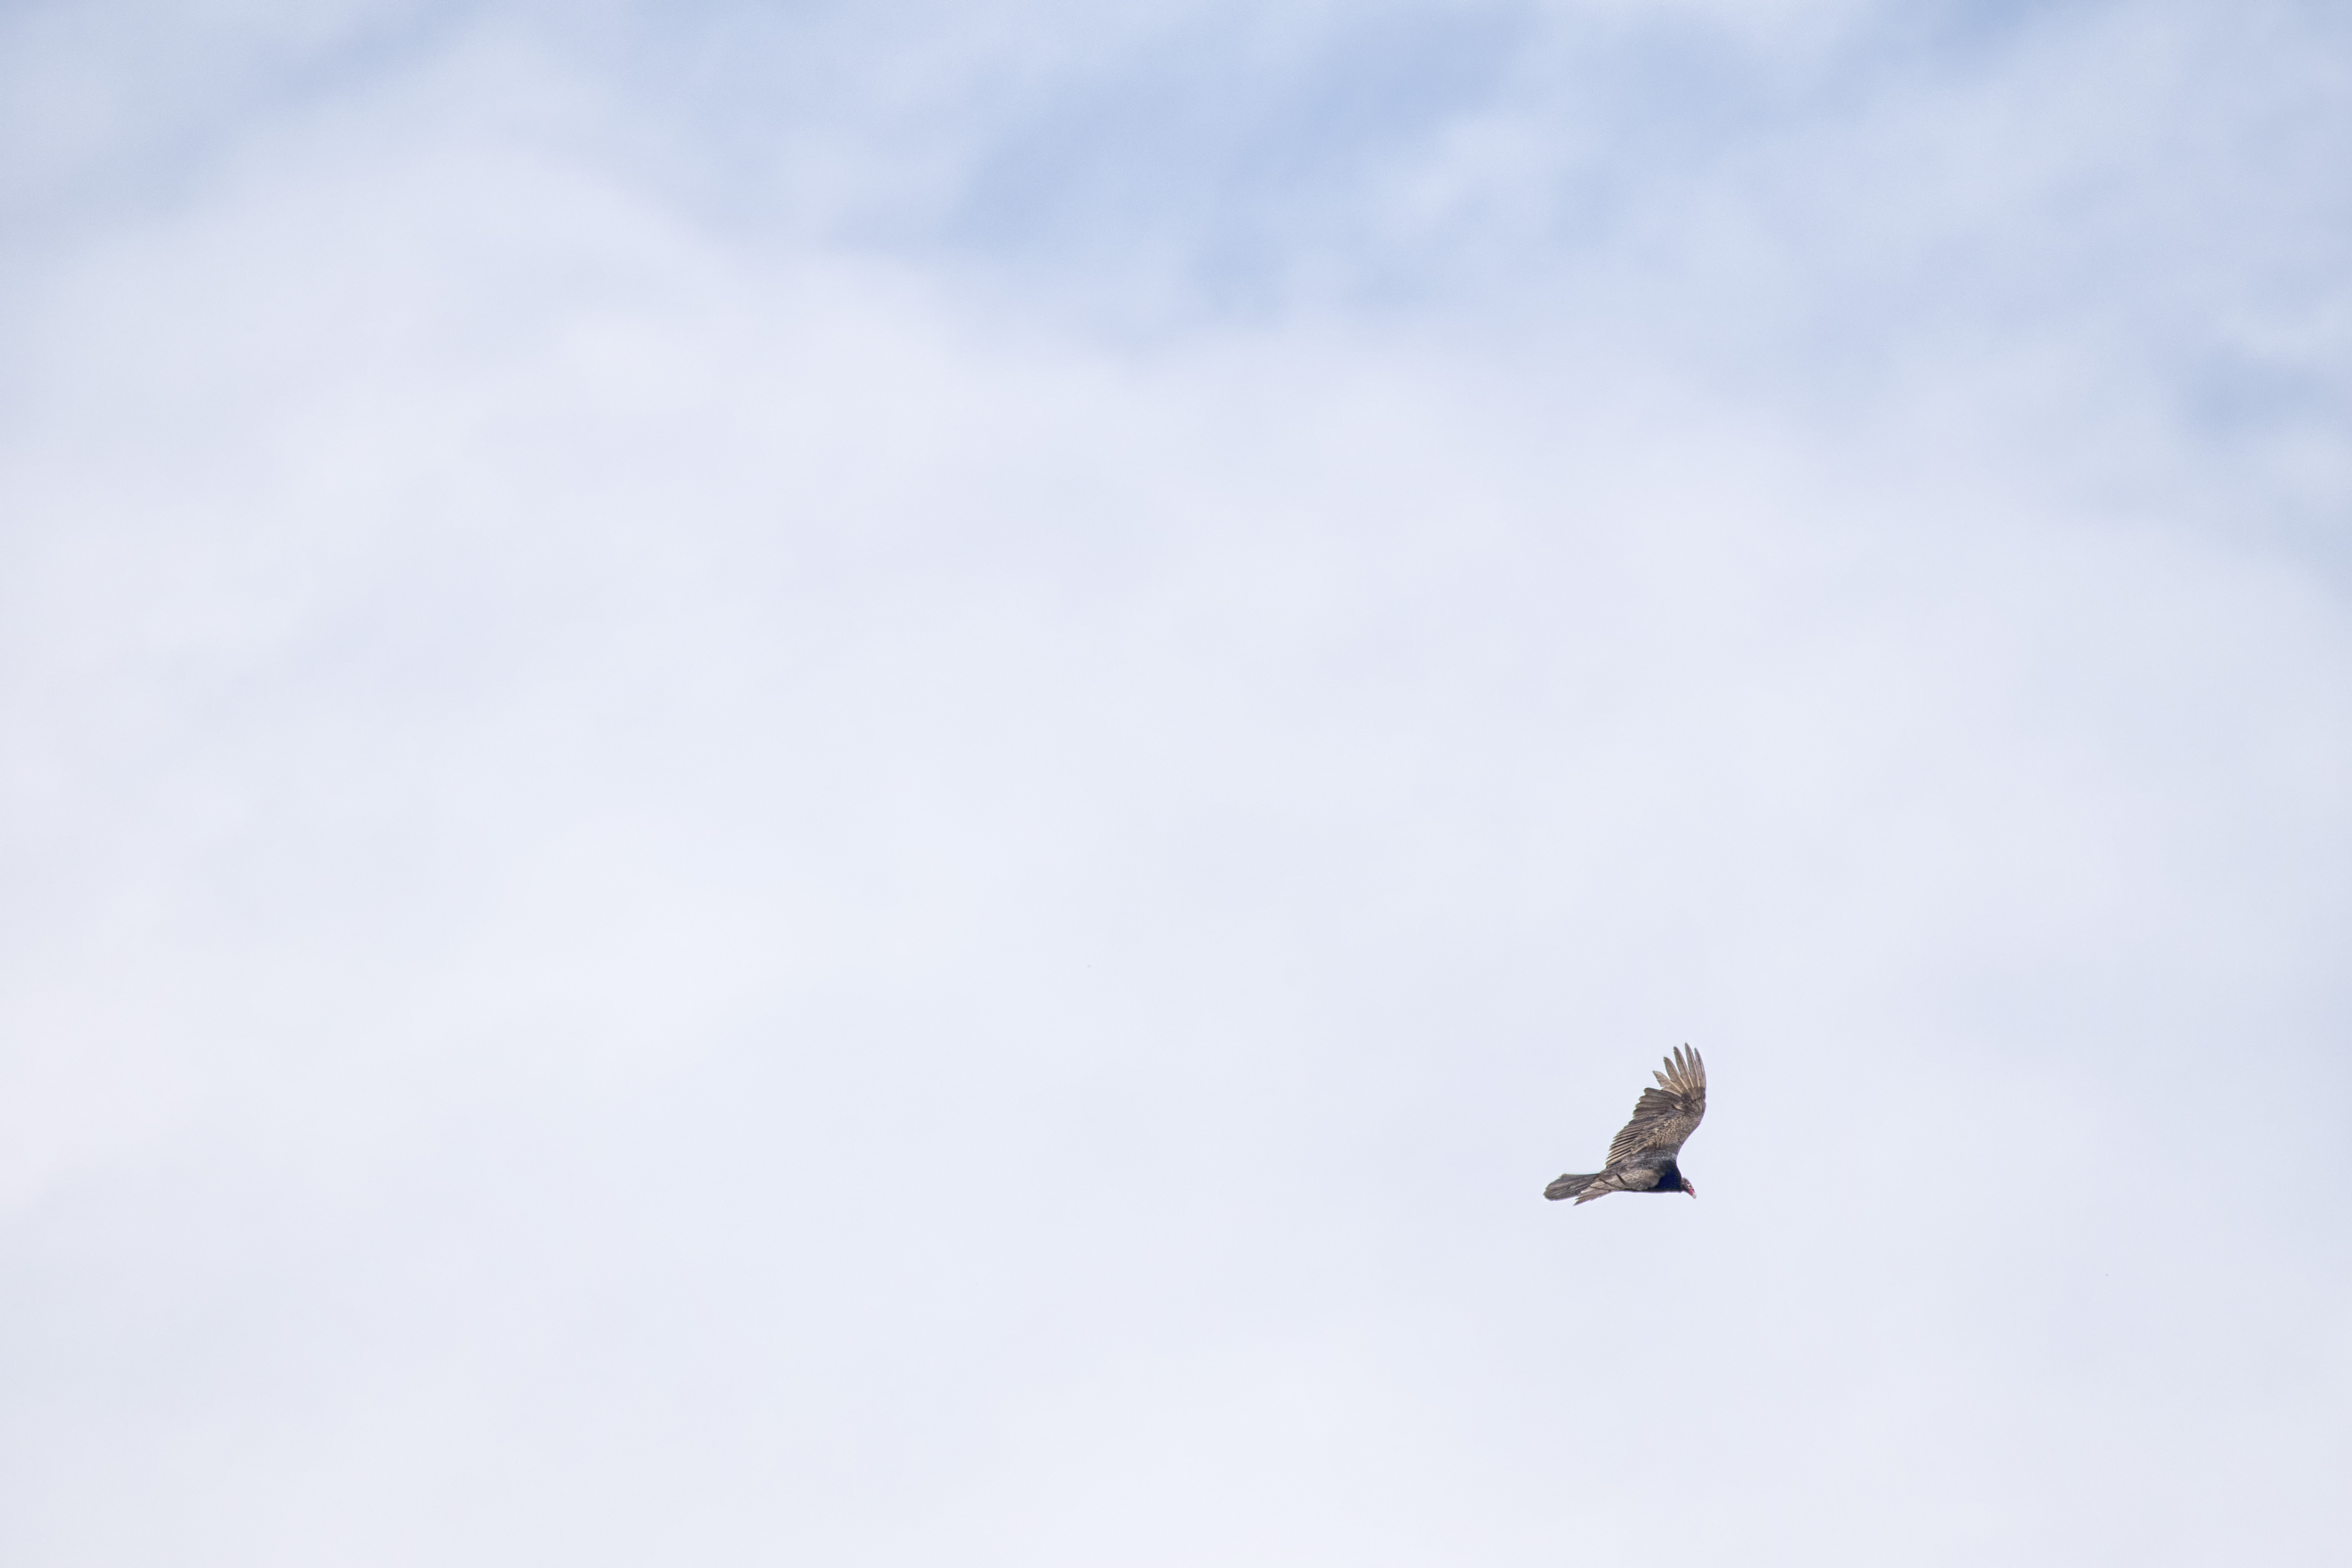
bird, wing, sky, flight, bird of prey, canada, turkey, a, rouge, quebec, vulture, sherbrooke, oiseau, urubu, tete, atmosphere of earth